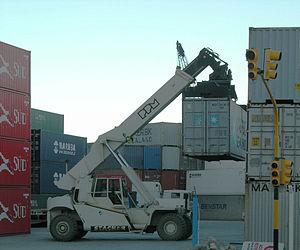
La dénomination de chargeur n'a de valeur juridique que dans le transport maritime. C'est une personne physique ou morale qui, ayant souscrit un contrat d'affrètement a embarqué des marchandises à bord d'un navire.